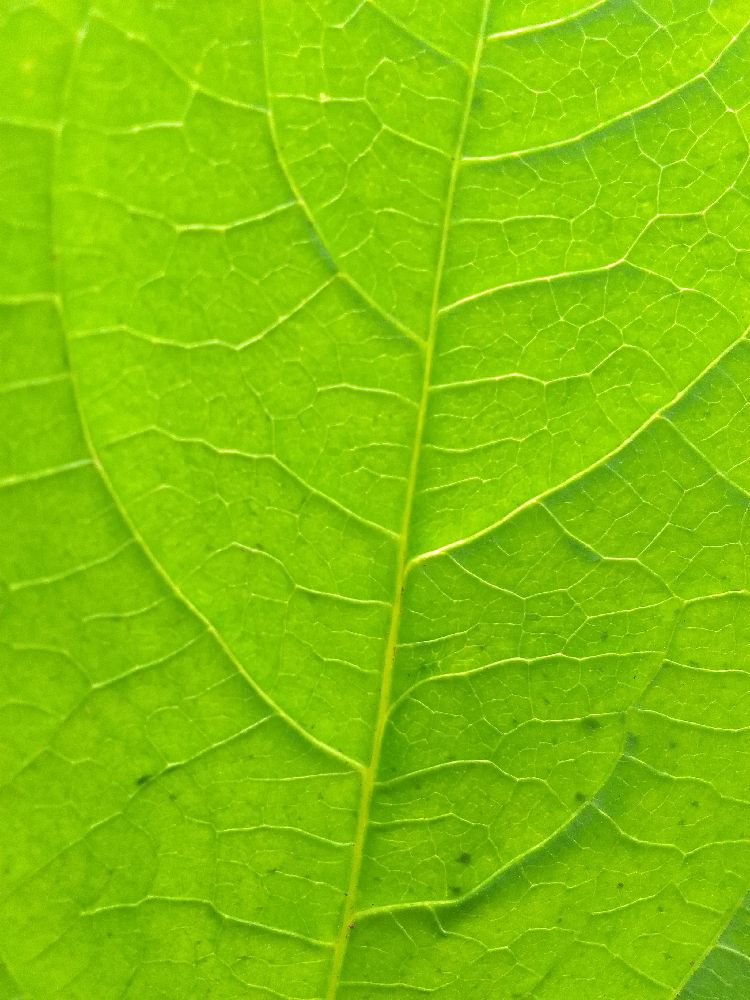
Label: healthy